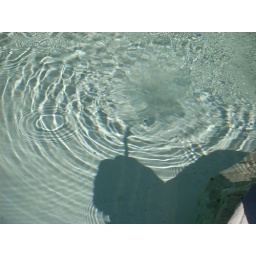
there were three fish spewing water around neptune. this little guy is one of them.